Steven Taylor (Doctor Who)

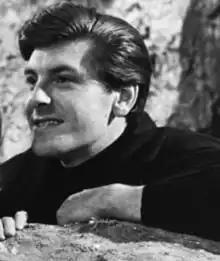
Peter Purves as Steven in "The Time Meddler" (1965)

Steven Taylor is a fictional character played by Peter Purves in the long-running British science fiction television series "Doctor Who". A space pilot from Earth in the future, he was a companion of the First Doctor and a regular in the programme from 1965 to 1966. Steven appeared in 10 stories (45 episodes).